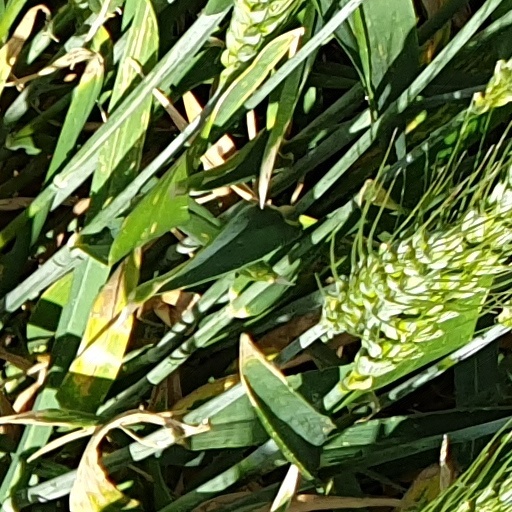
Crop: wheat